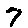
Label: 7